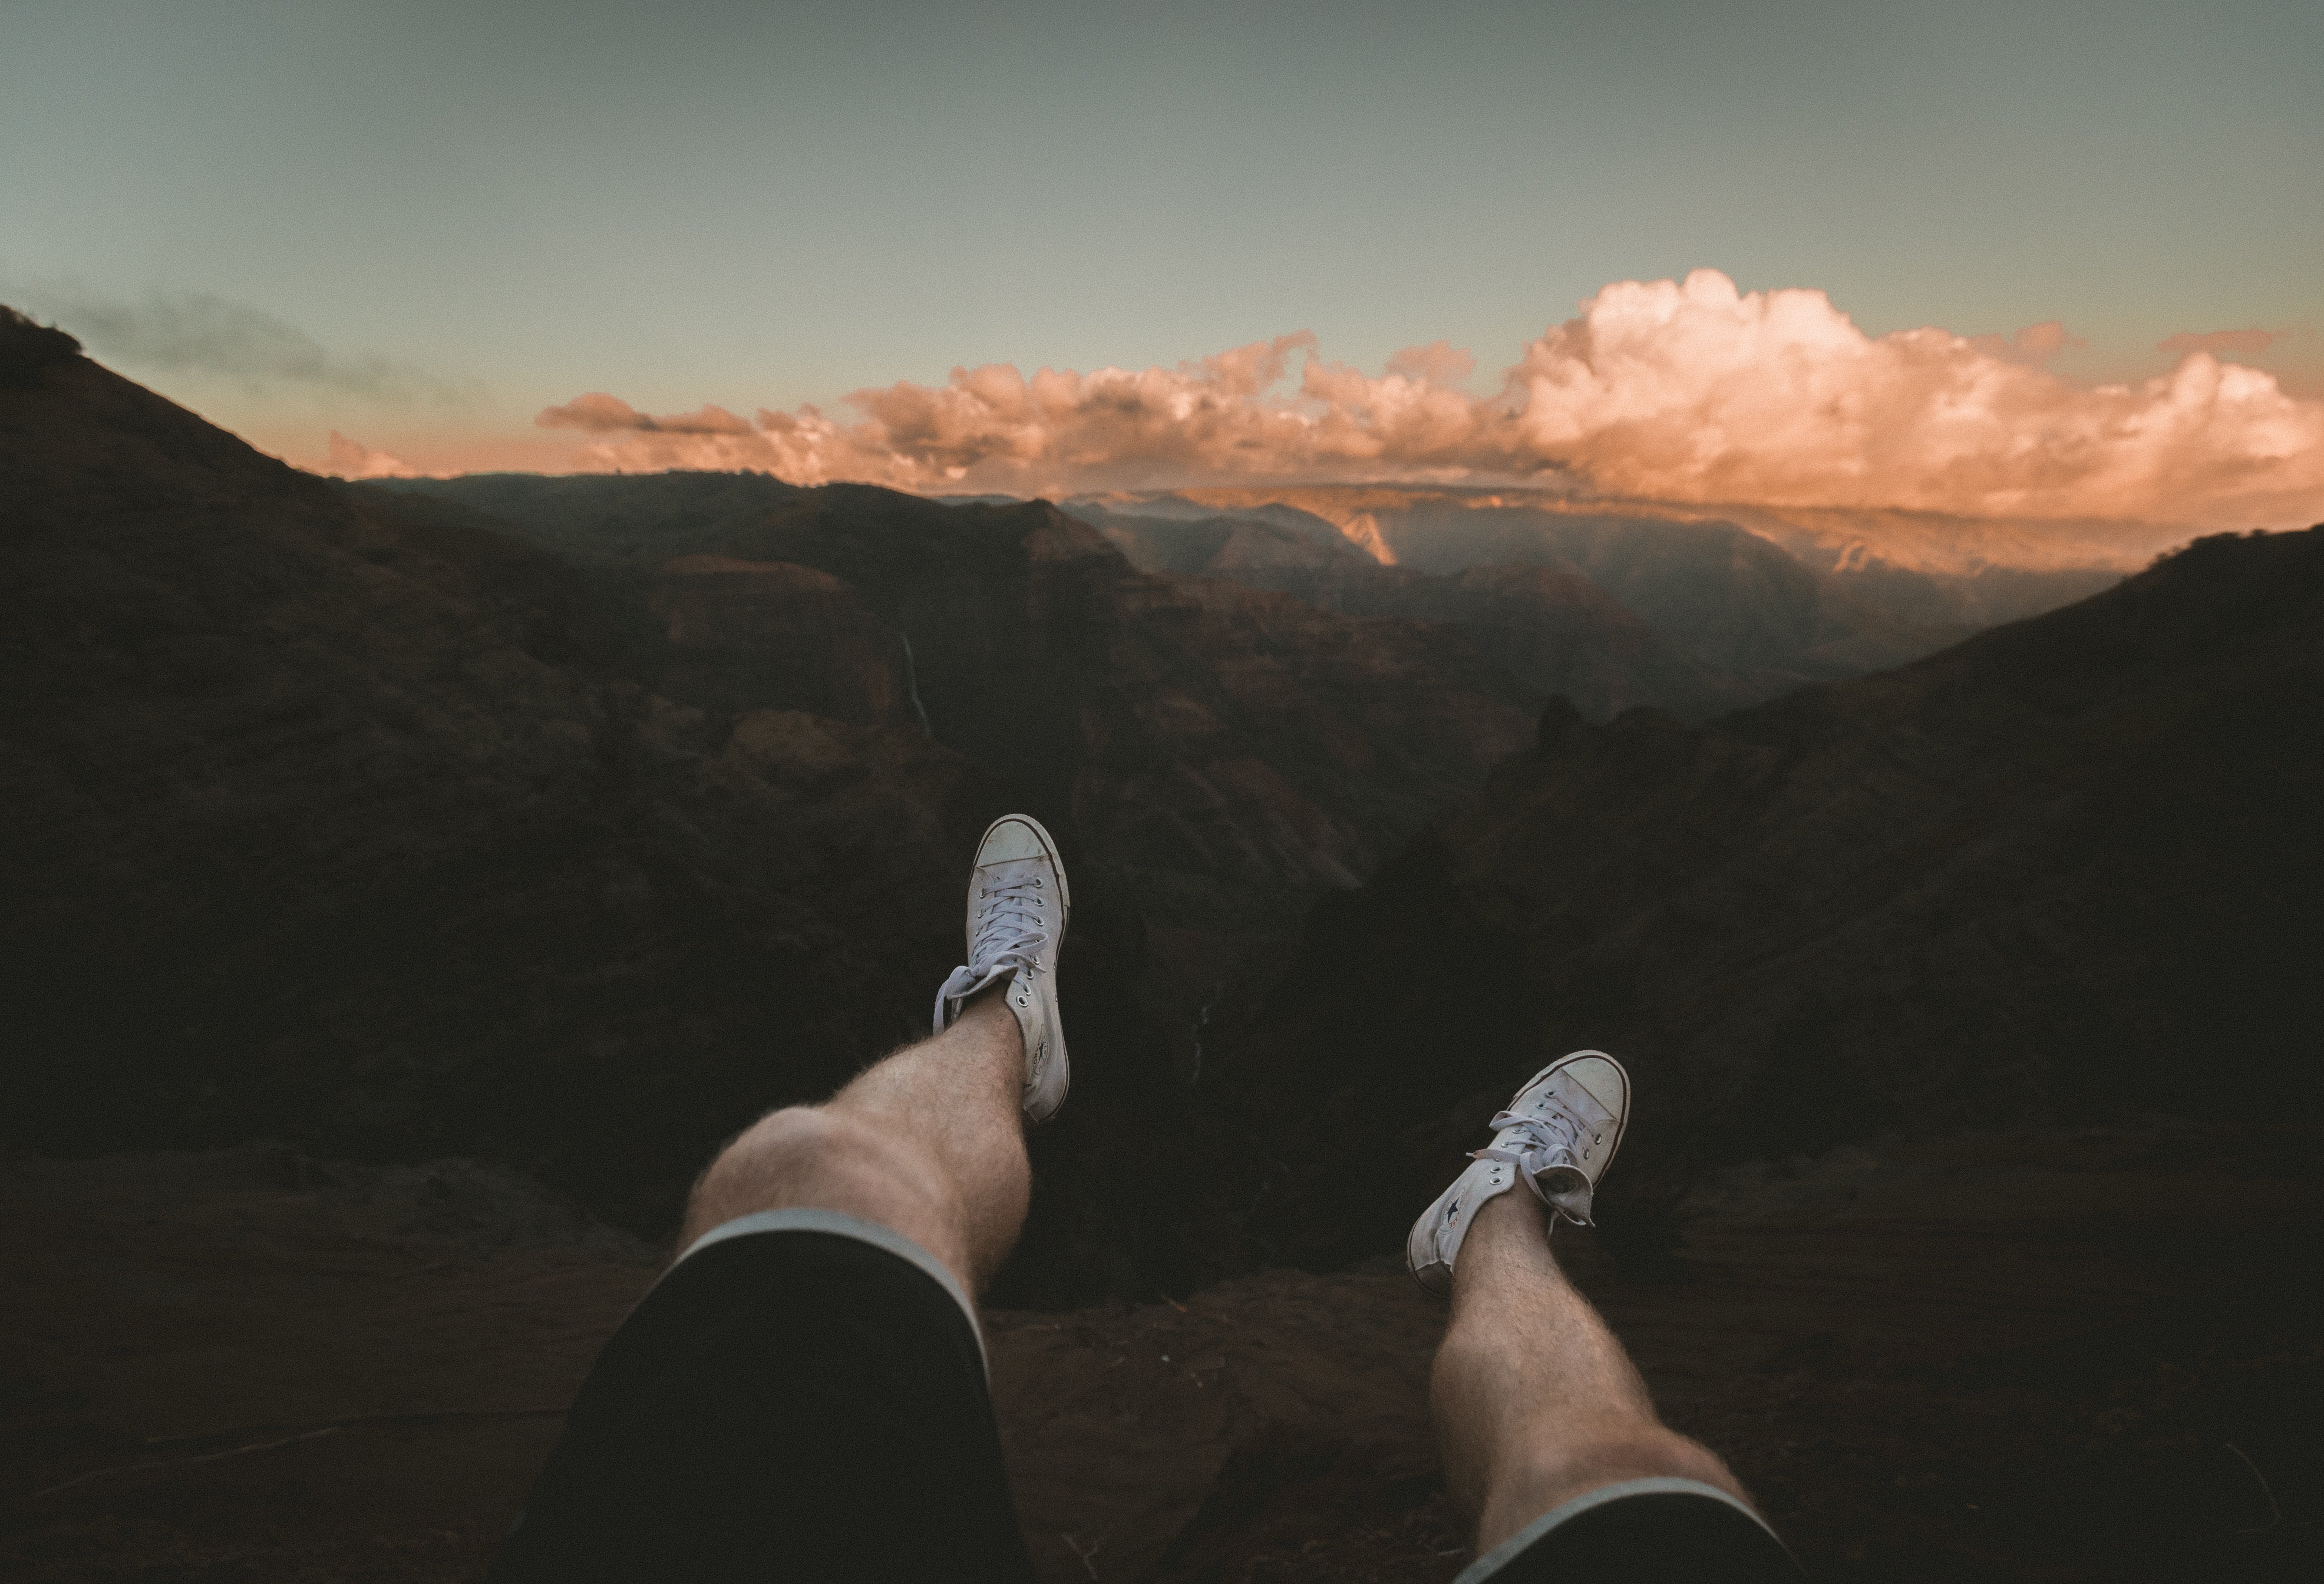
mountain, cloud, mountain range, extreme sport, landform, atmospheric phenomenon, mountainous landforms